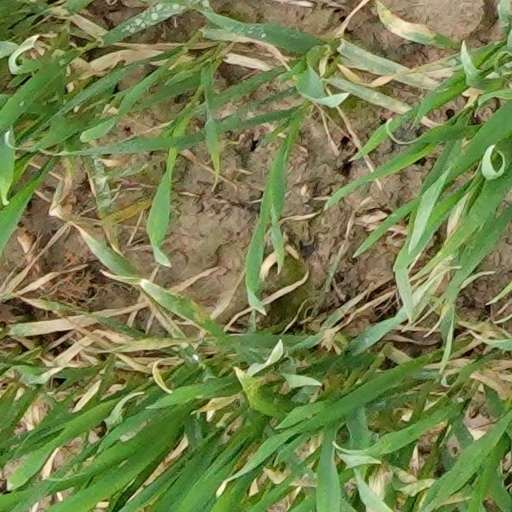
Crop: wheat